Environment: real
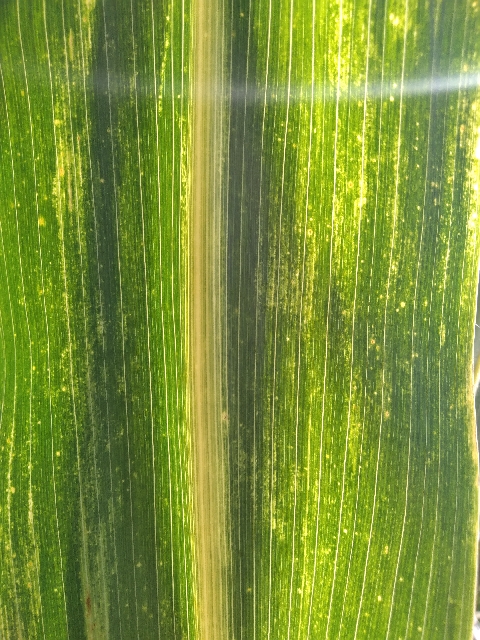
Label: lethal_necrosis